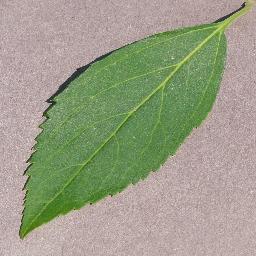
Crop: cherry
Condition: (including_sour)_healthy